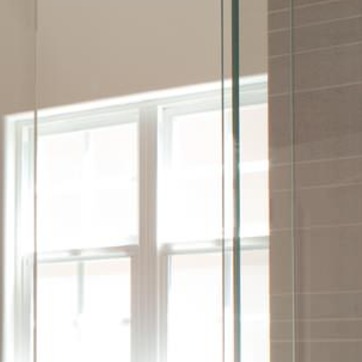
Material: glass